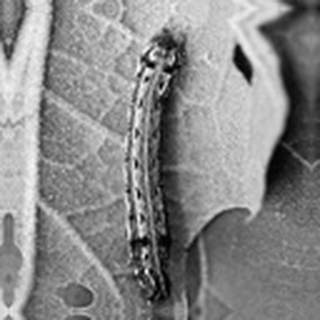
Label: cotton_army_worm